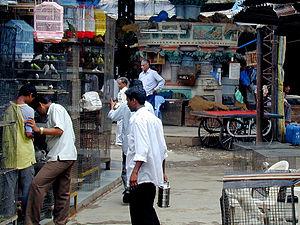
Un animal de compagnie est un animal recevant la protection des humains en échange de sa présence, sa beauté, sa jovialité ou encore pour ses talents. En raison de leur très longue présence au côté de l'Homme, ces animaux familiers ont souvent fait l'objet d'une domestication à la suite de leur apprivoisement. Ils se distinguent toutefois de l'animal domestique vivant simplement dans le voisinage de la maison, simple commensale de l'homme comme le chien de travail, et par opposition aux dits « animaux de production » utilisés pour leur viande, leur lait ou leurs œufs, telles les vaches ou les poules. Dans les pays occidentaux, les principaux animaux de compagnie sont le chat et le chien qui, avec le furet, sont des animaux classés comme « carnivores domestiques » et donc soumis à une législation particulière.